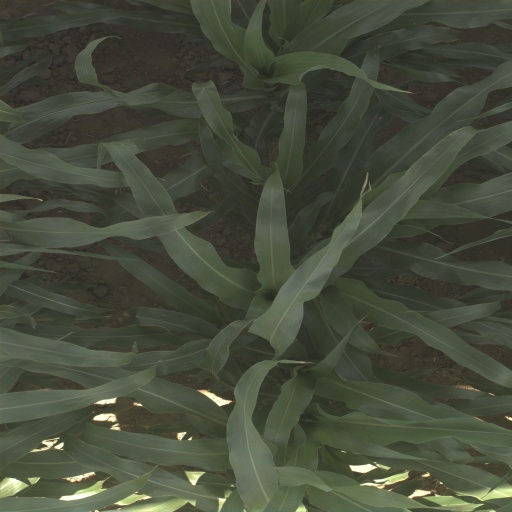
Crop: sorghum